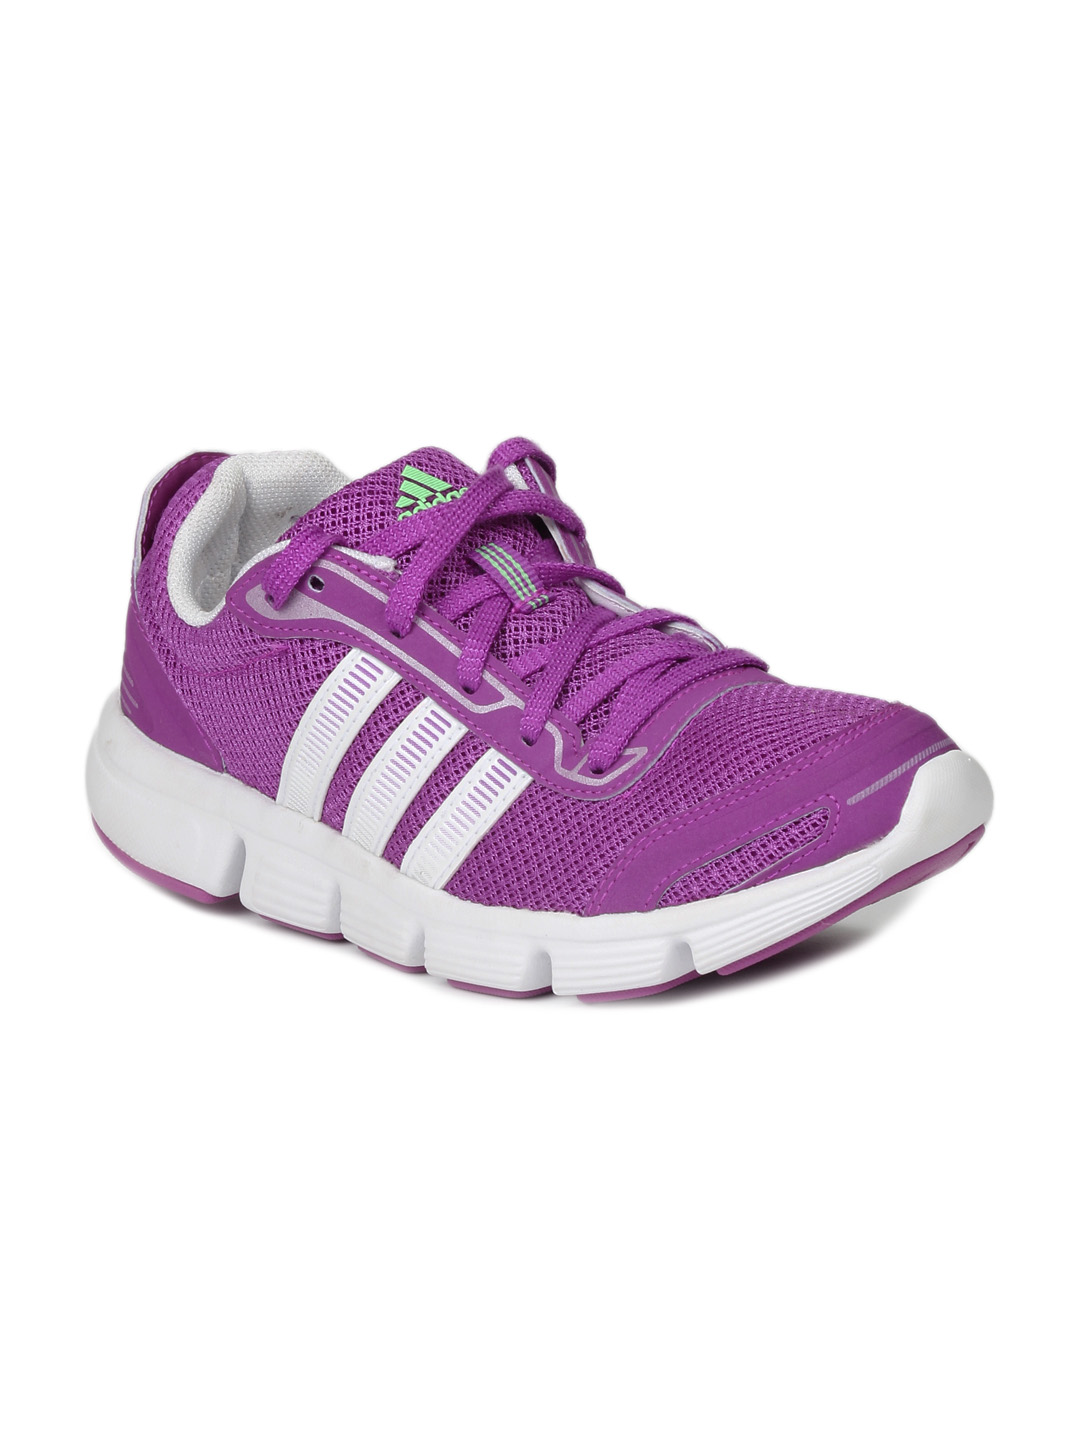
ADIDAS Women Purple Breeze Sports Shoes
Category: Footwear / Shoes / Sports Shoes
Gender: Women
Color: Purple
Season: Summer 2012
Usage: Sports